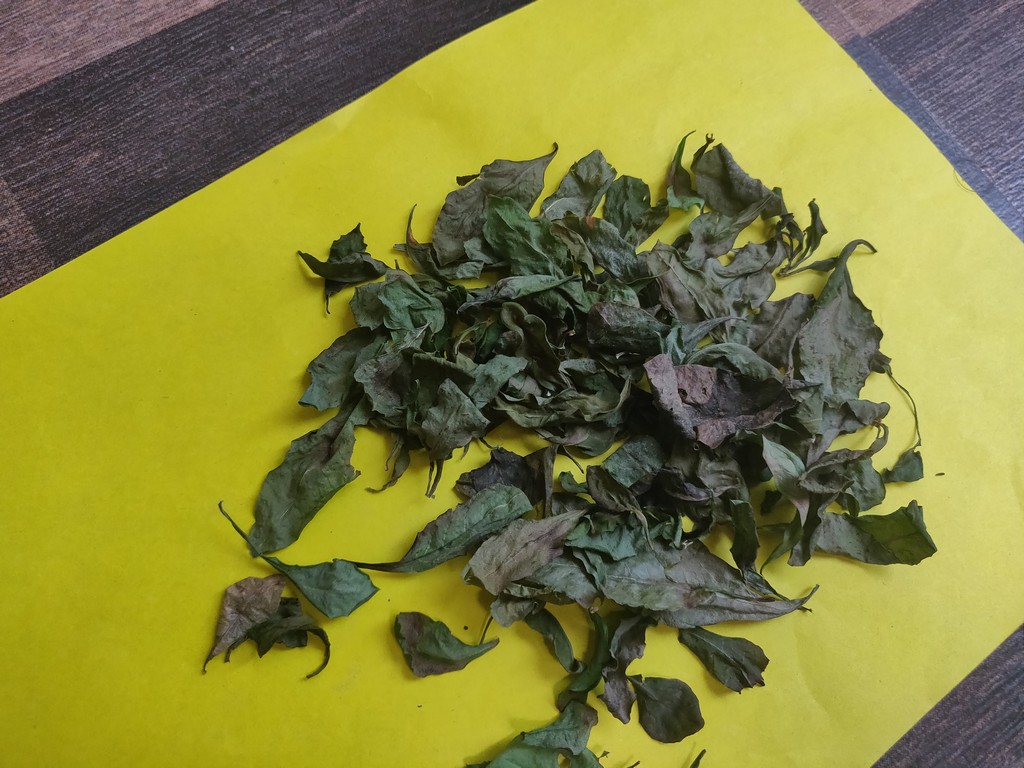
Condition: Dried
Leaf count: multiple
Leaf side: unknown